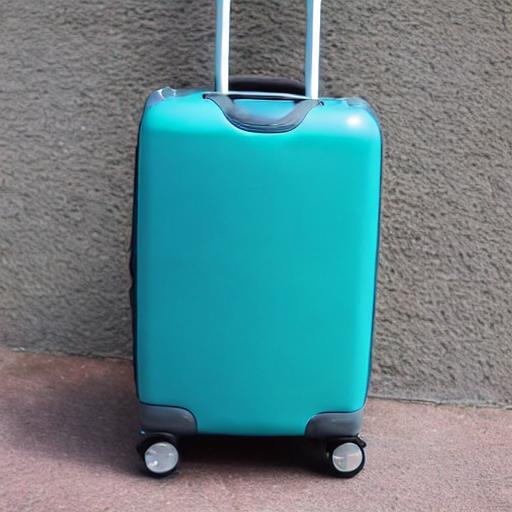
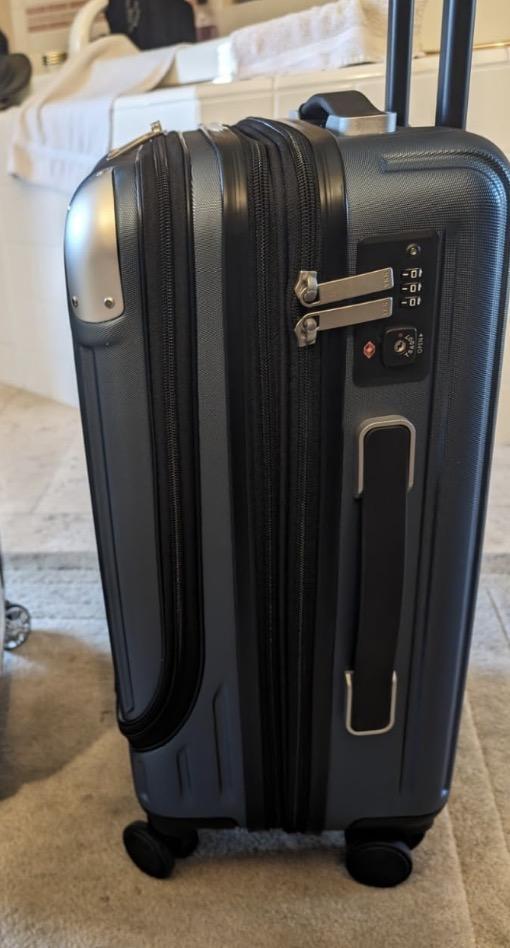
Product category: items_tea
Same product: no